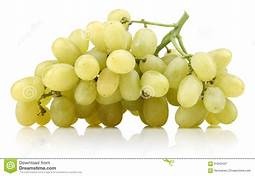
Label: grape